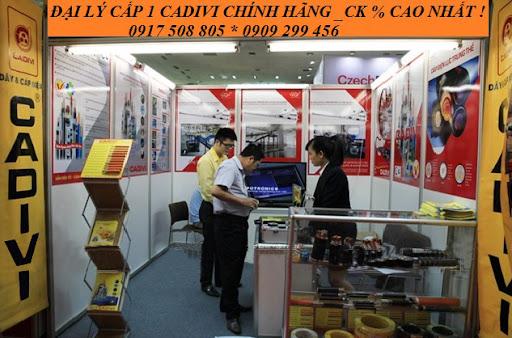
ở bên trong đại lý có sự xuất hiện của một vài người